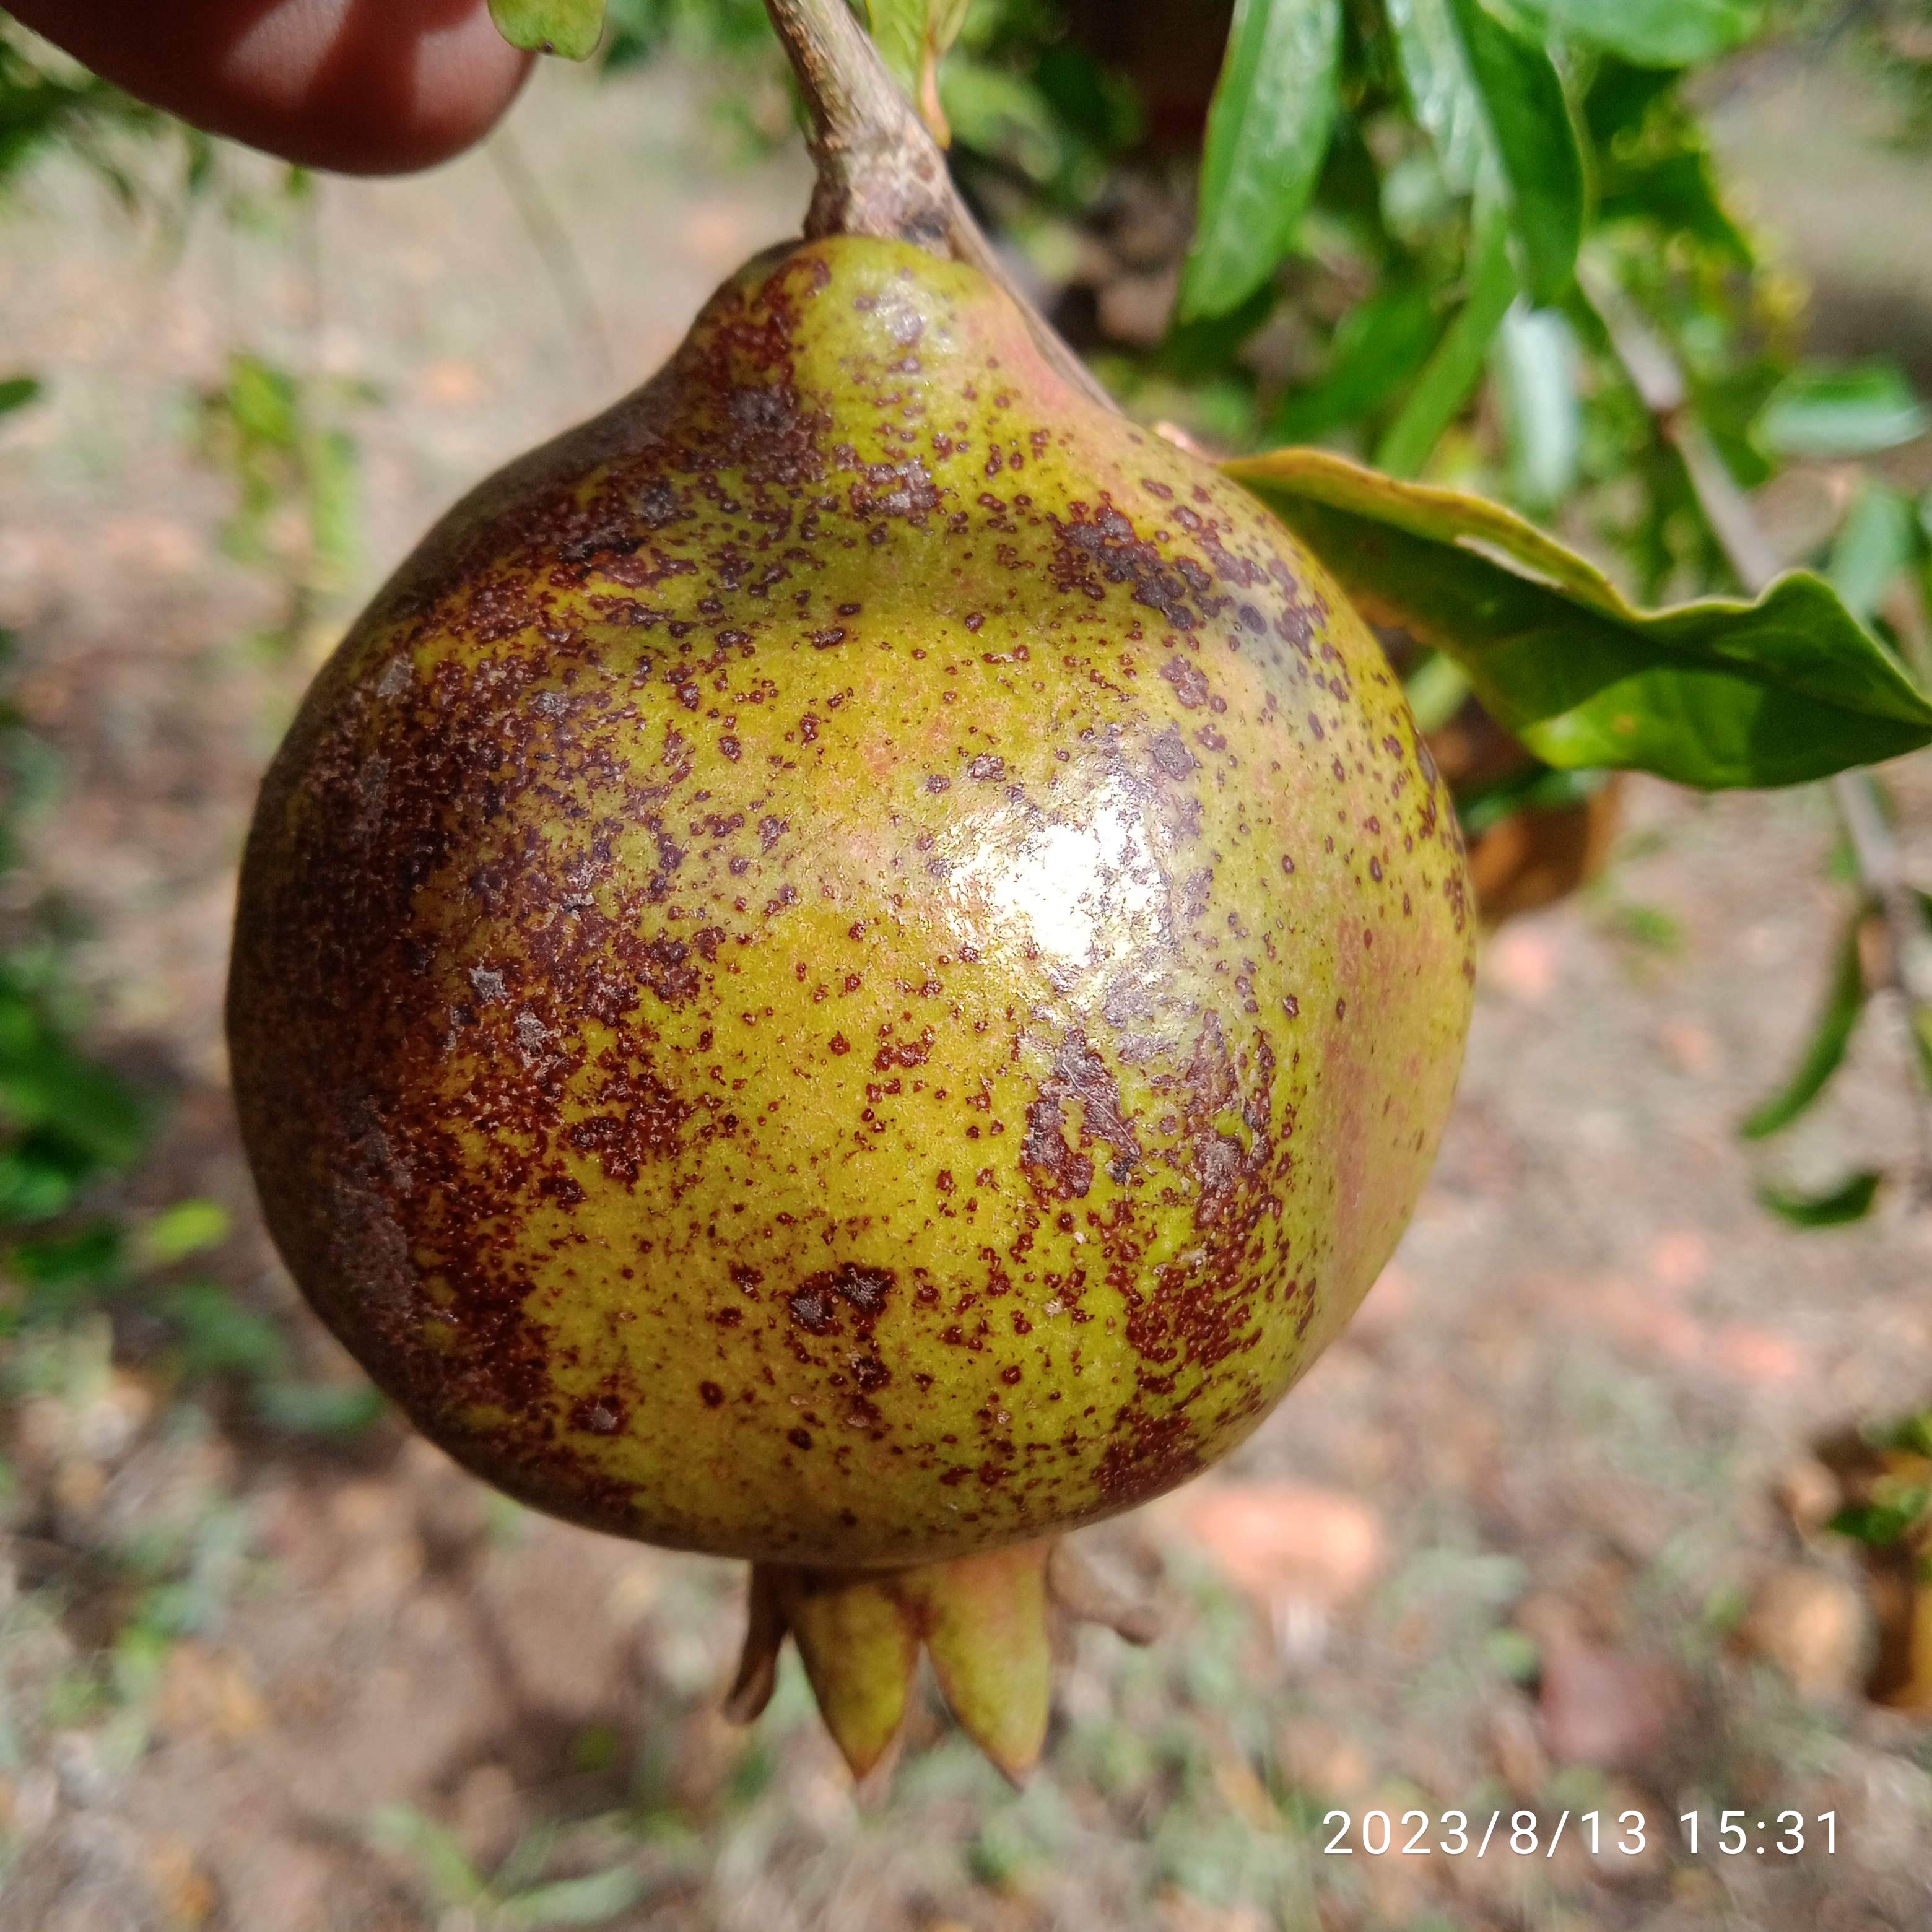
Label: Cercospora